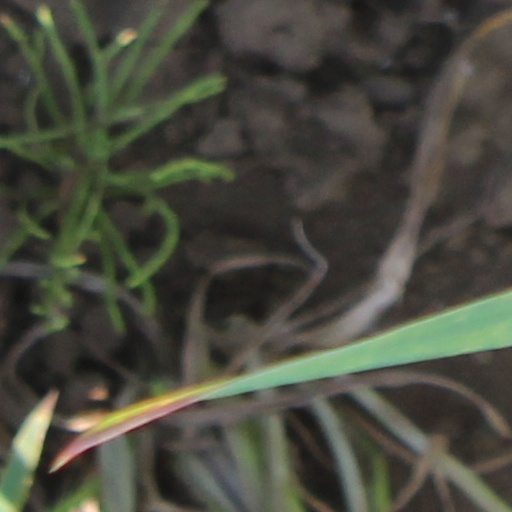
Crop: wheat